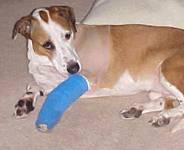
dog